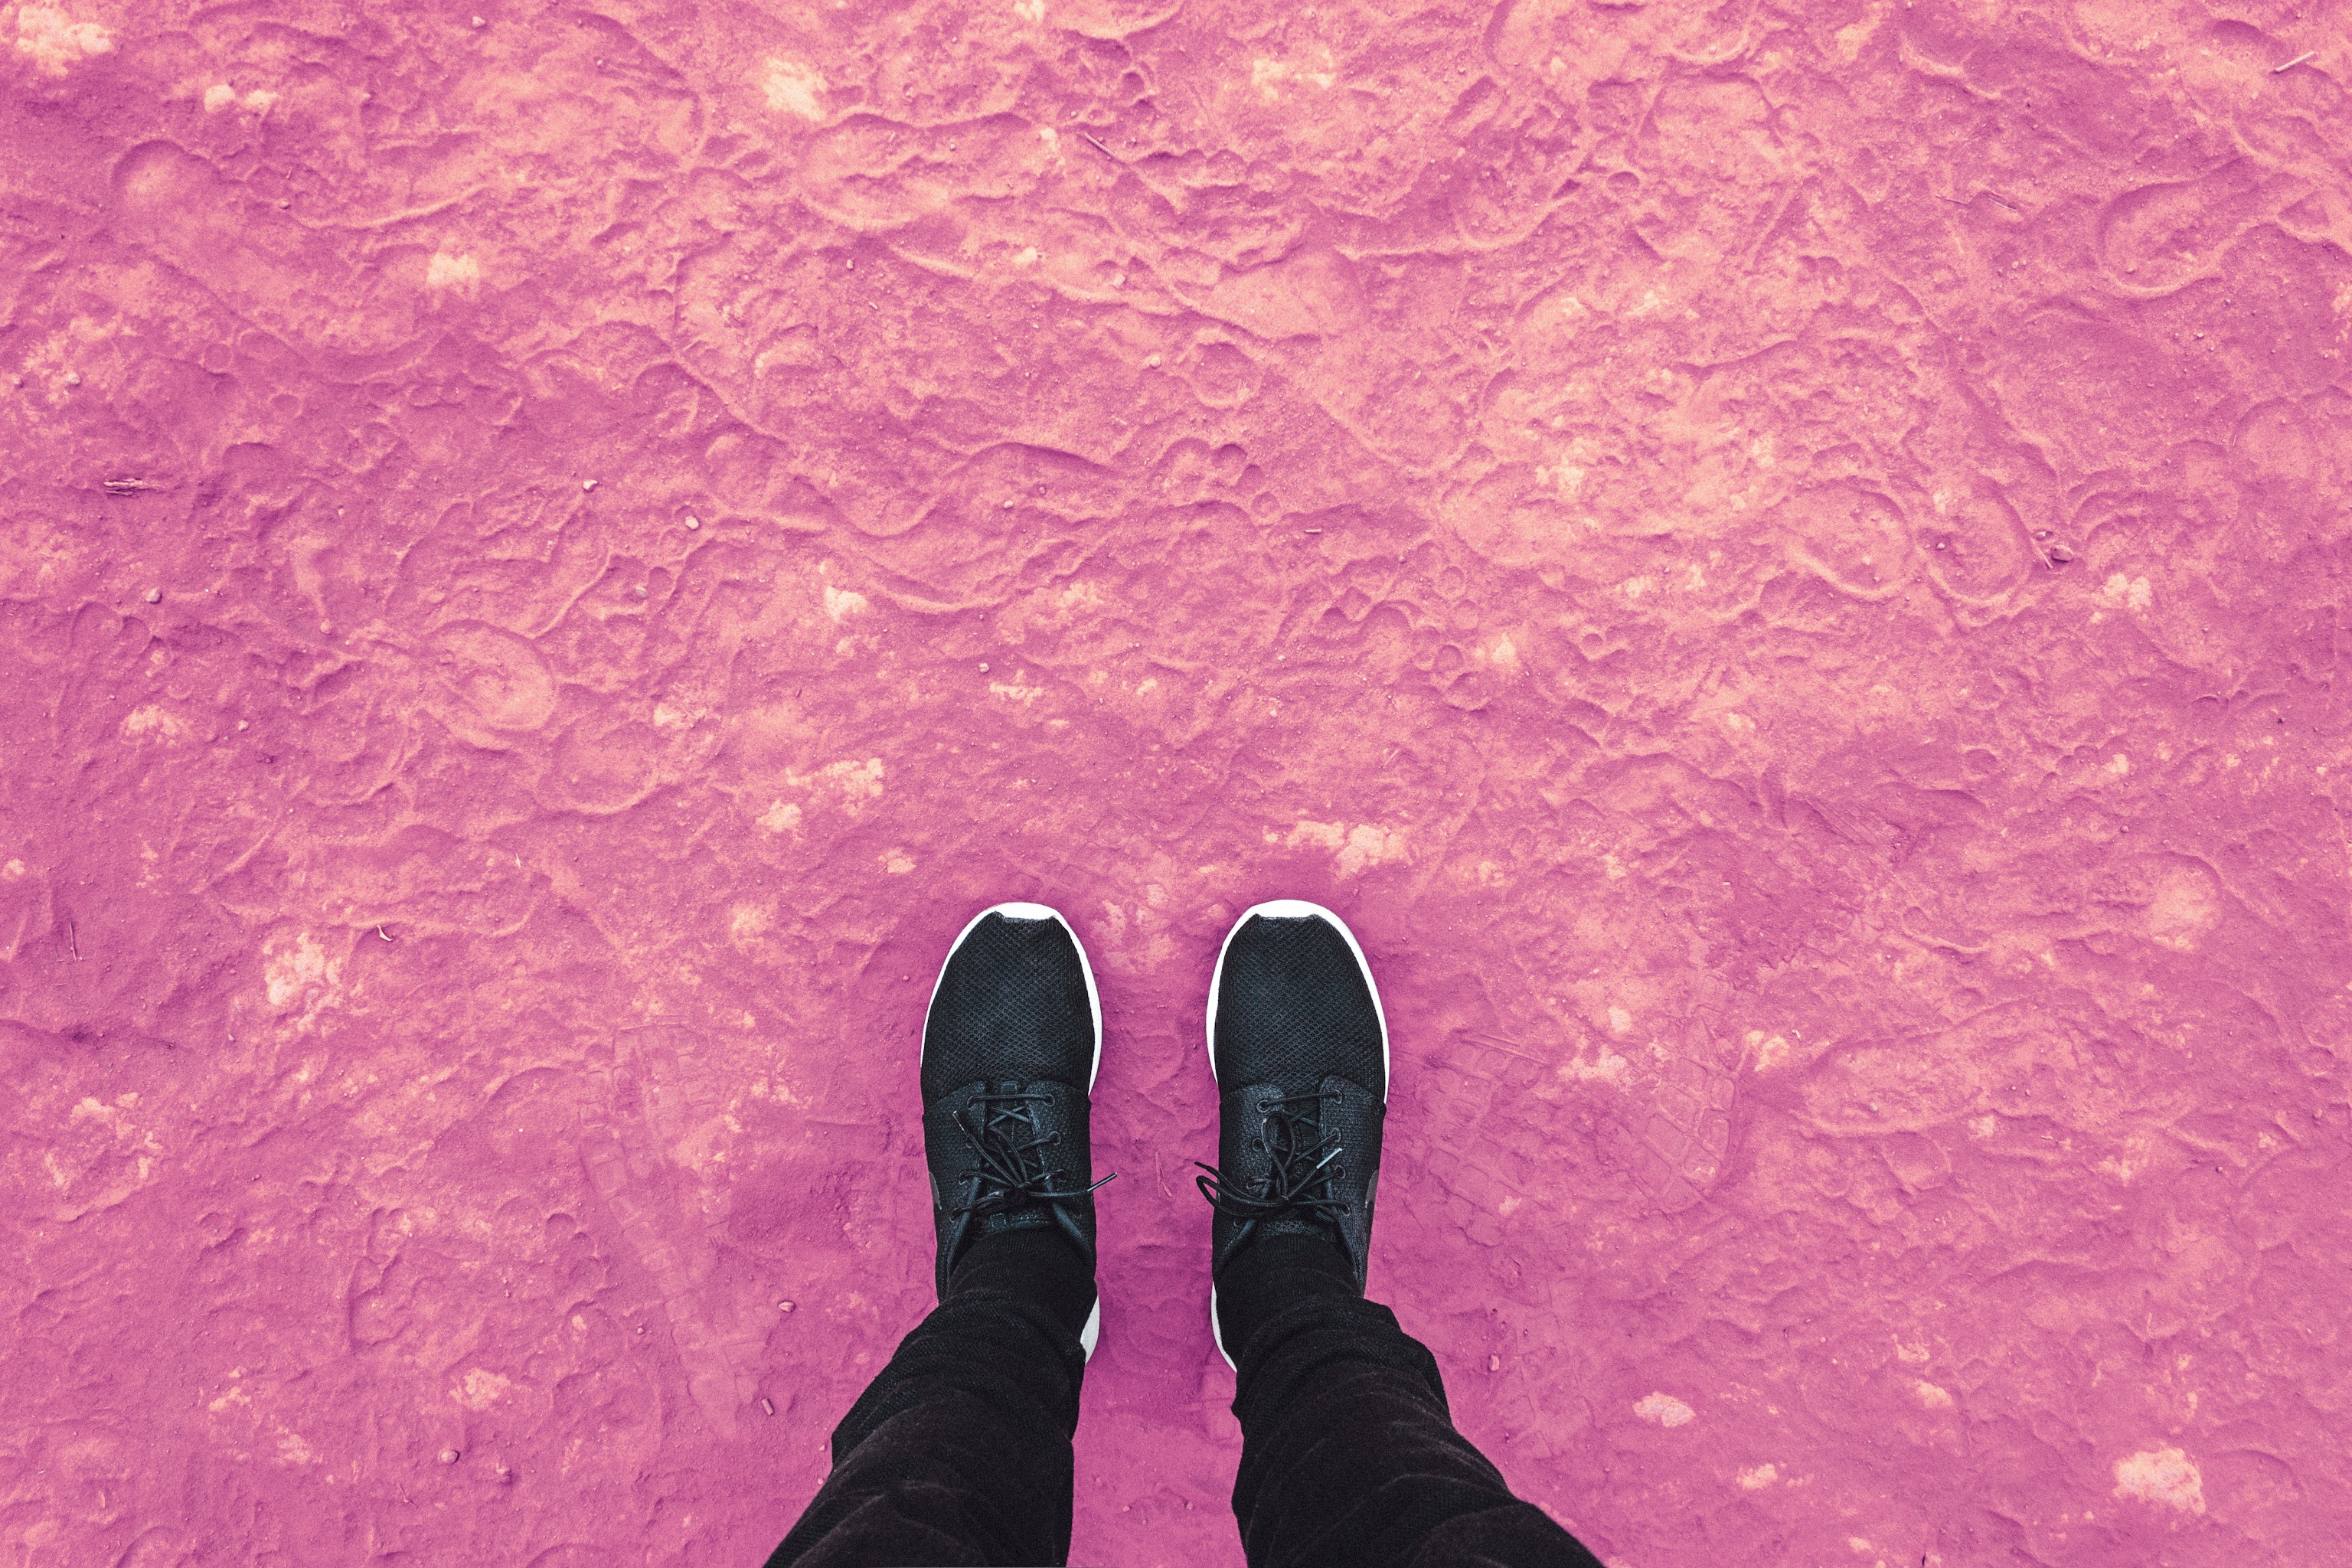
hand, purple, leg, snowboard, pink, human body, footwear